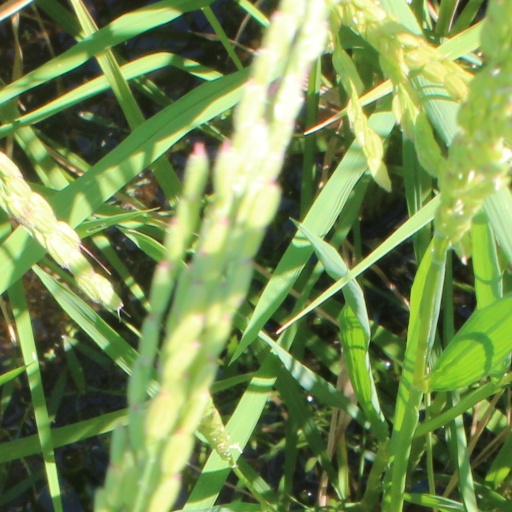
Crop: rice